Castle Hill, Townsville

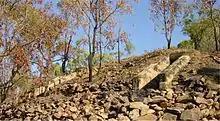
Ammunition magazine, situated below road up Castle Hill

Many locals walk up Castle Hill for regular exercise. There are many different routes to the top, by road or by "goat track". The Goat Track is a rough path that consists of 758 individual stairs from start to finish. Castle Hill is also a popular tourist site. Education groups regularly using the reserve to study natural environments, community history and urban geography. The North Queensland Conservation Council is undertaking a voluntary bush rejuvenation program of the site.